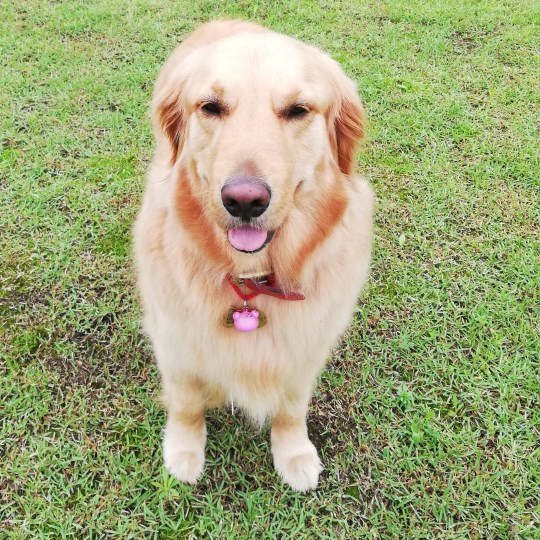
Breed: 5355-n000126-golden_retriever